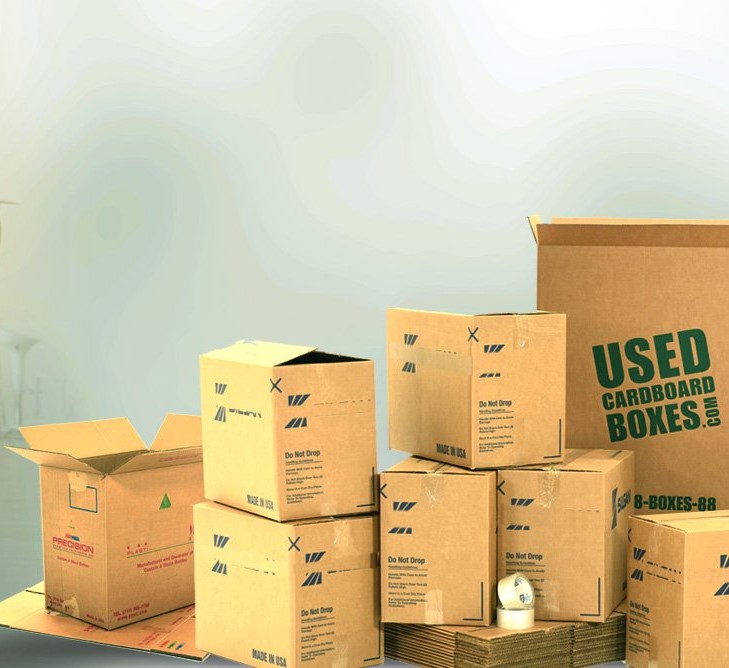
Label: cardboard